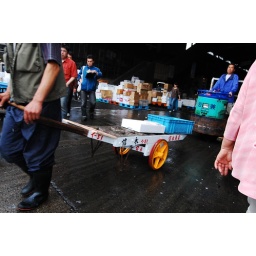
Tsukiji fish market in Tokyo.